Lecanorine lichen

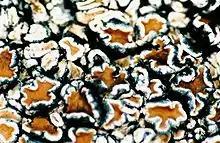
The scrunched up apothecia discs of "Lecanora muralis" have rims that are made of tissue similar to the underlying body, so are said to be lecanorine.

A lichen has lecanorine fruiting body parts if they are shaped like a plate with a ring around them, and that ring is made of tissue similar to the main non-fruiting body part of the lichen. The name comes from the name of the lichen genus "Lecanora", whose members have such apothecia. If a lichen has lecanorine apothecia, the lichen itself is sometimes described as being lecanorine.